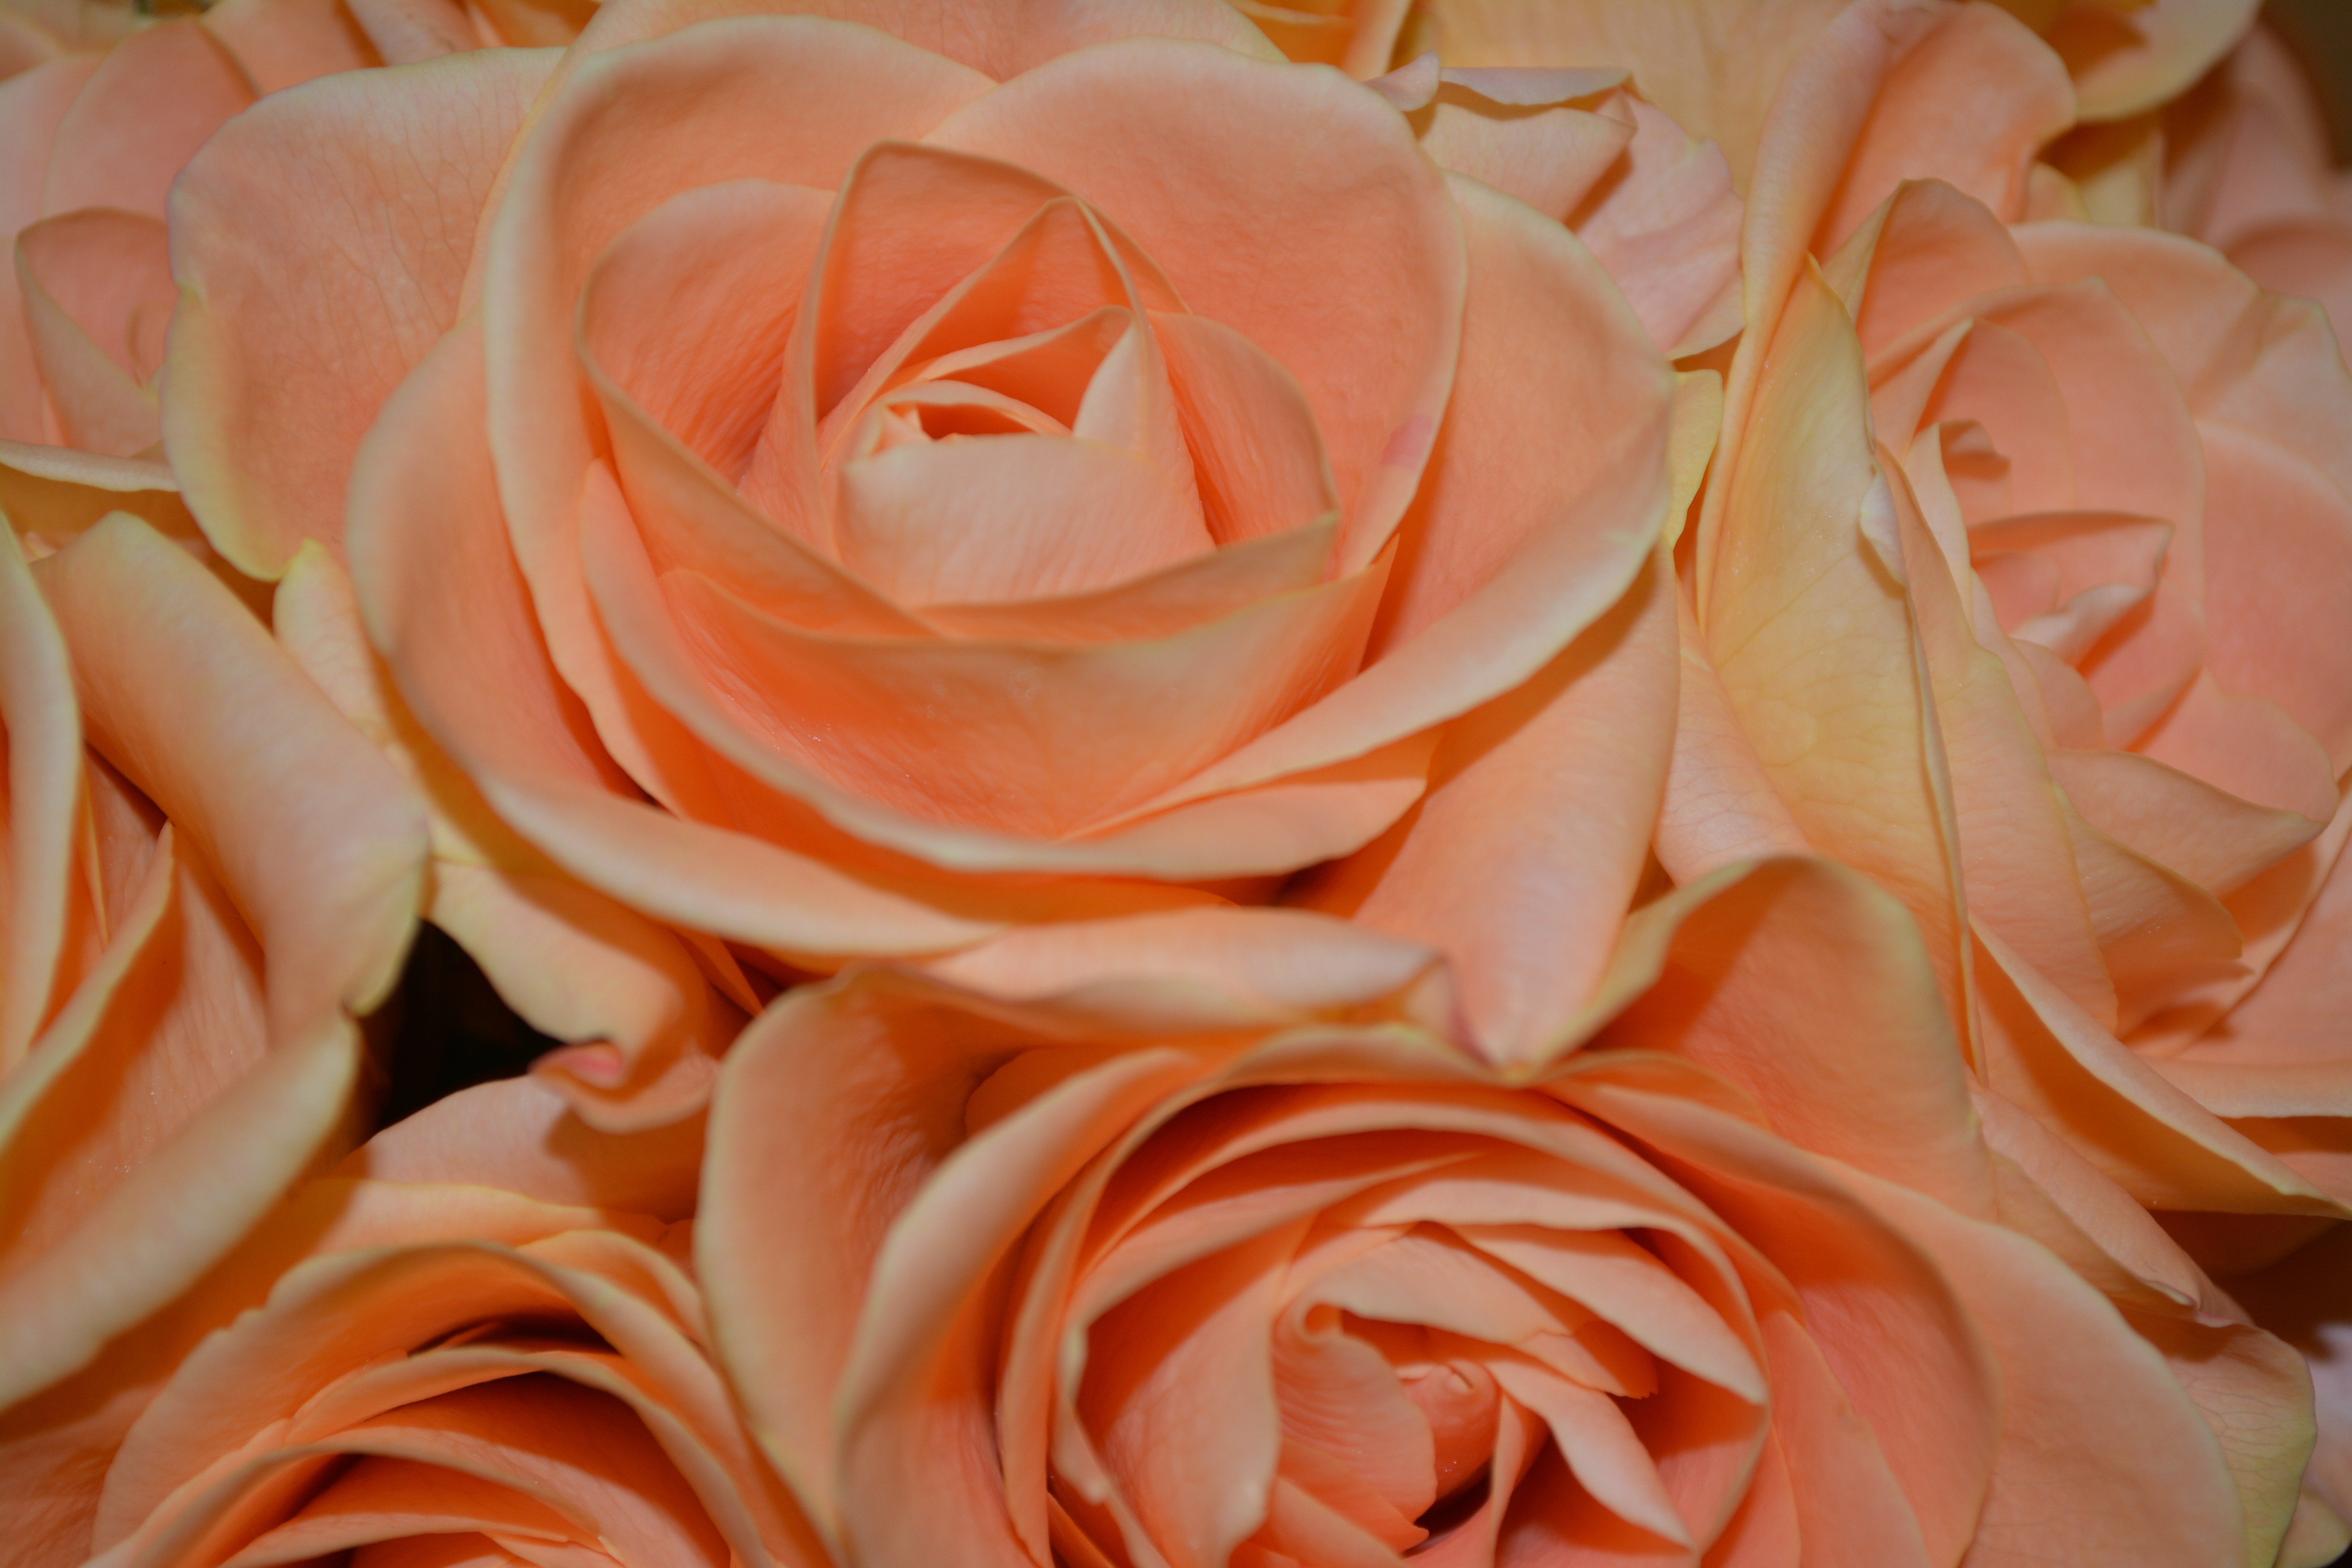
blossom, plant, stem, leaf, flower, petal, bloom, floral, bouquet, rose, herb, natural, botany, agriculture, pink, botanical, flowers, arrangement, close up, roses, vegetation, horticulture, floristry, floribunda, organic, macro photography, flowering plant, garden roses, rose family, flower bouquet, cut flowers, land plant, rose order, flower arranging